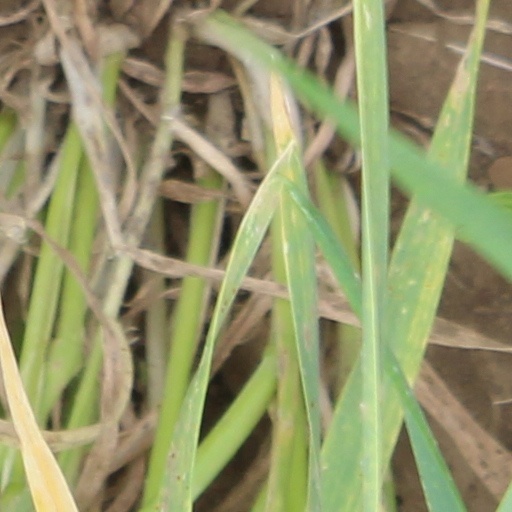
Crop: wheat